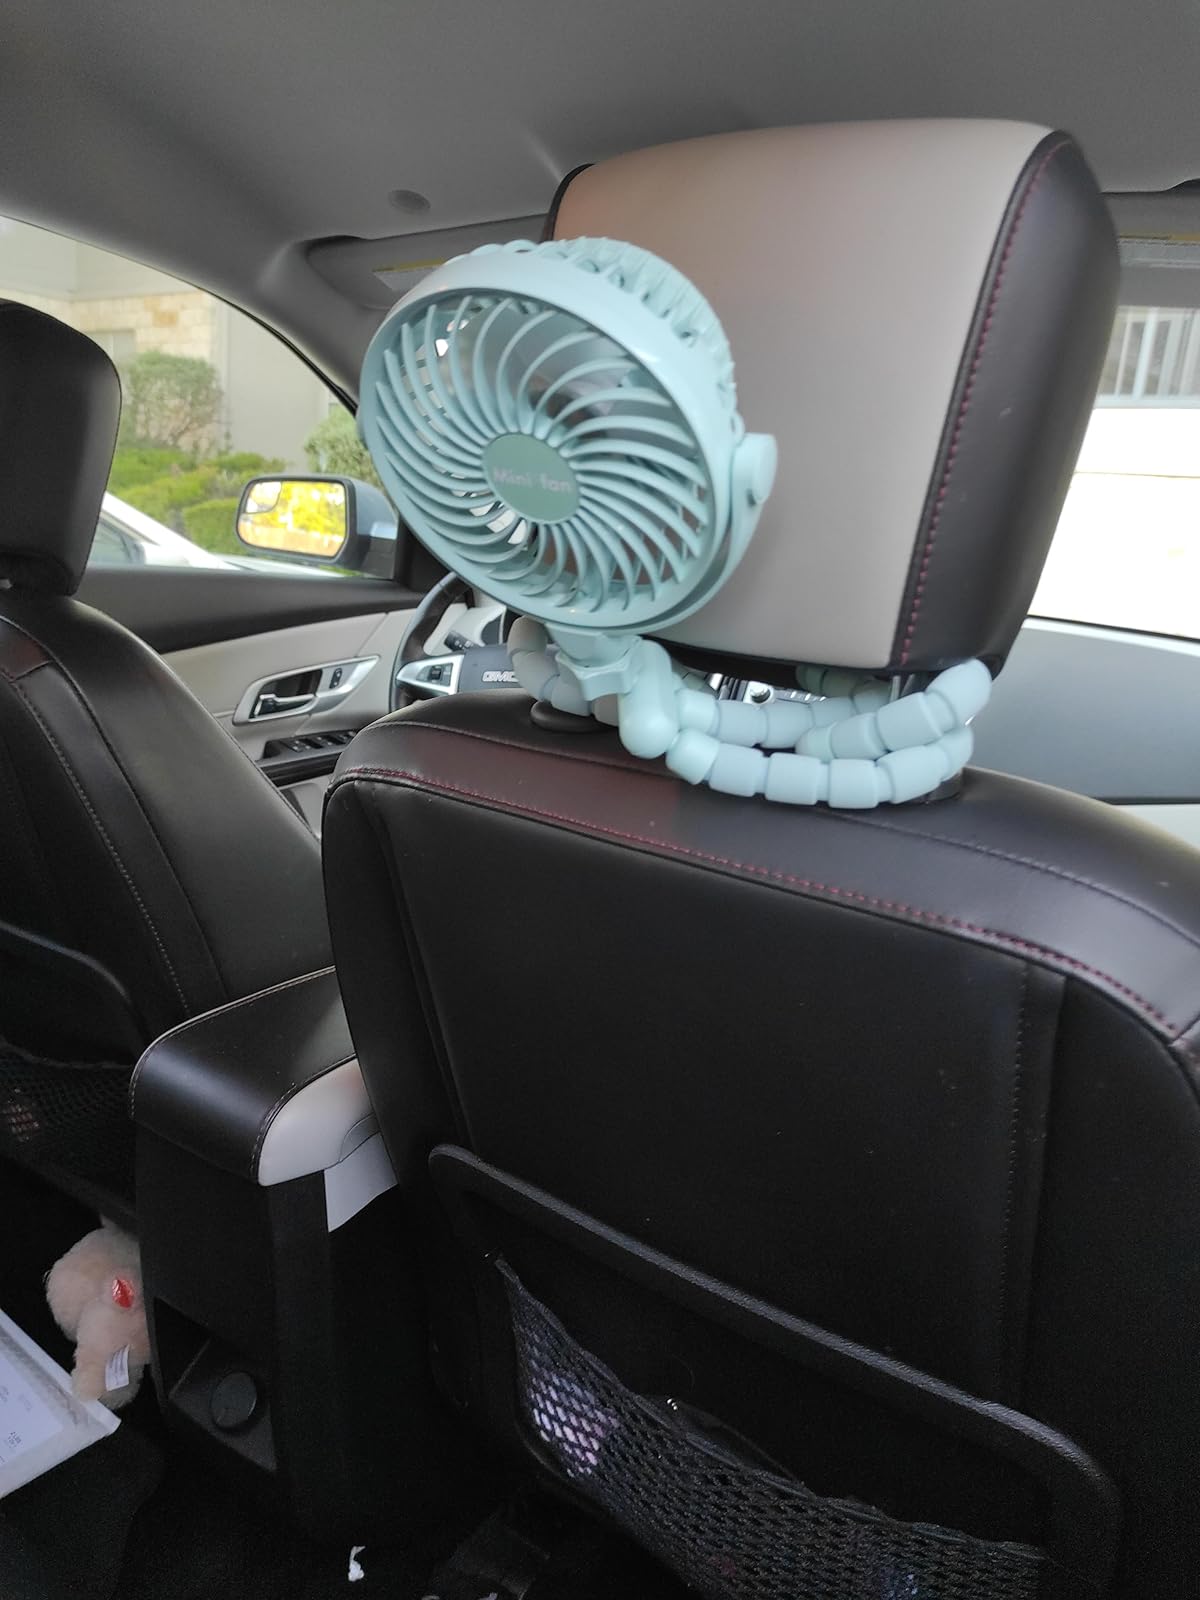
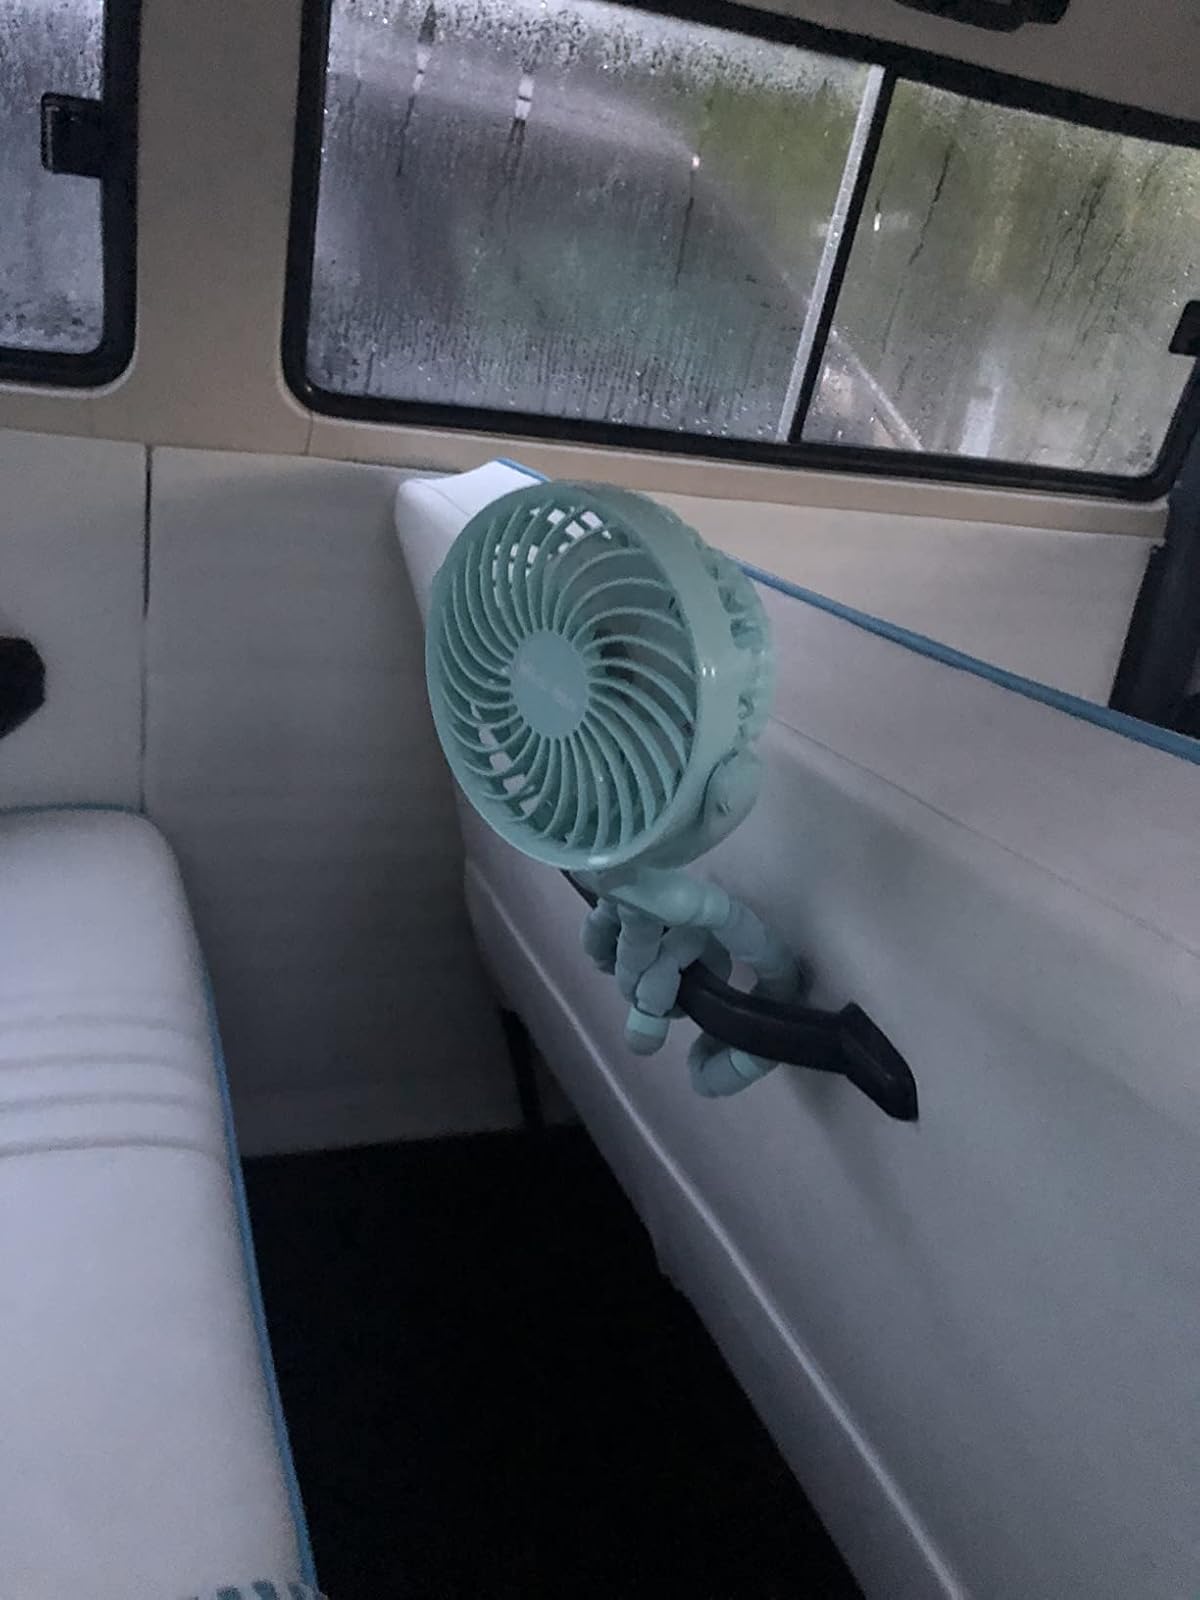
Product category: fan
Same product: yes